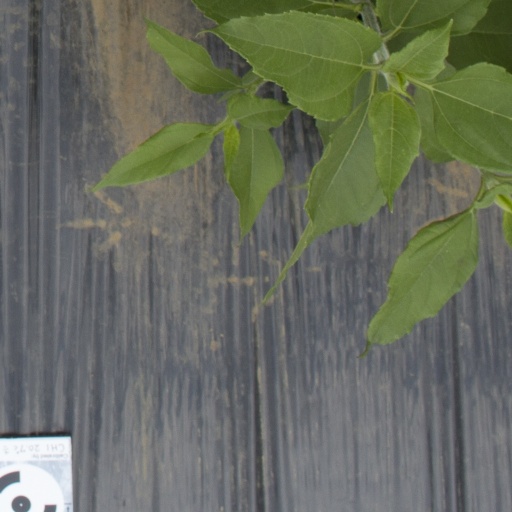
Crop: Jerusalem artichoke